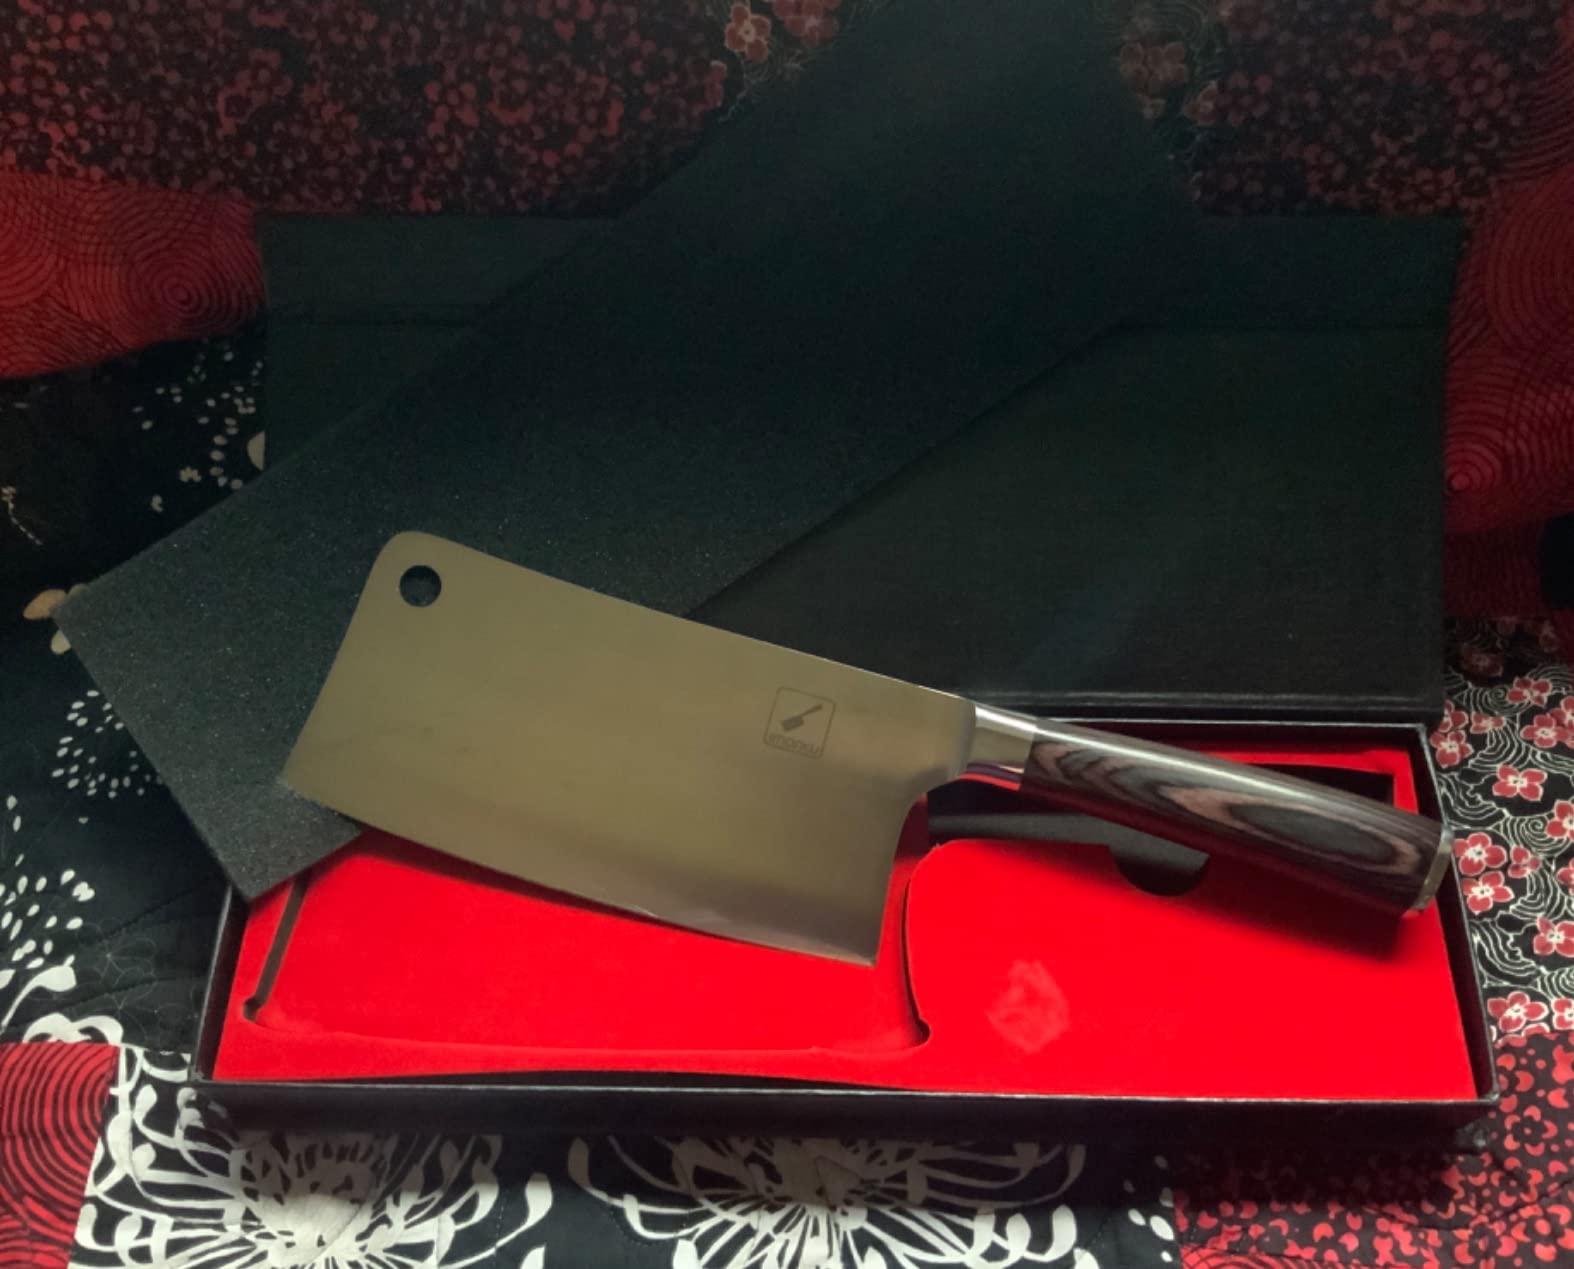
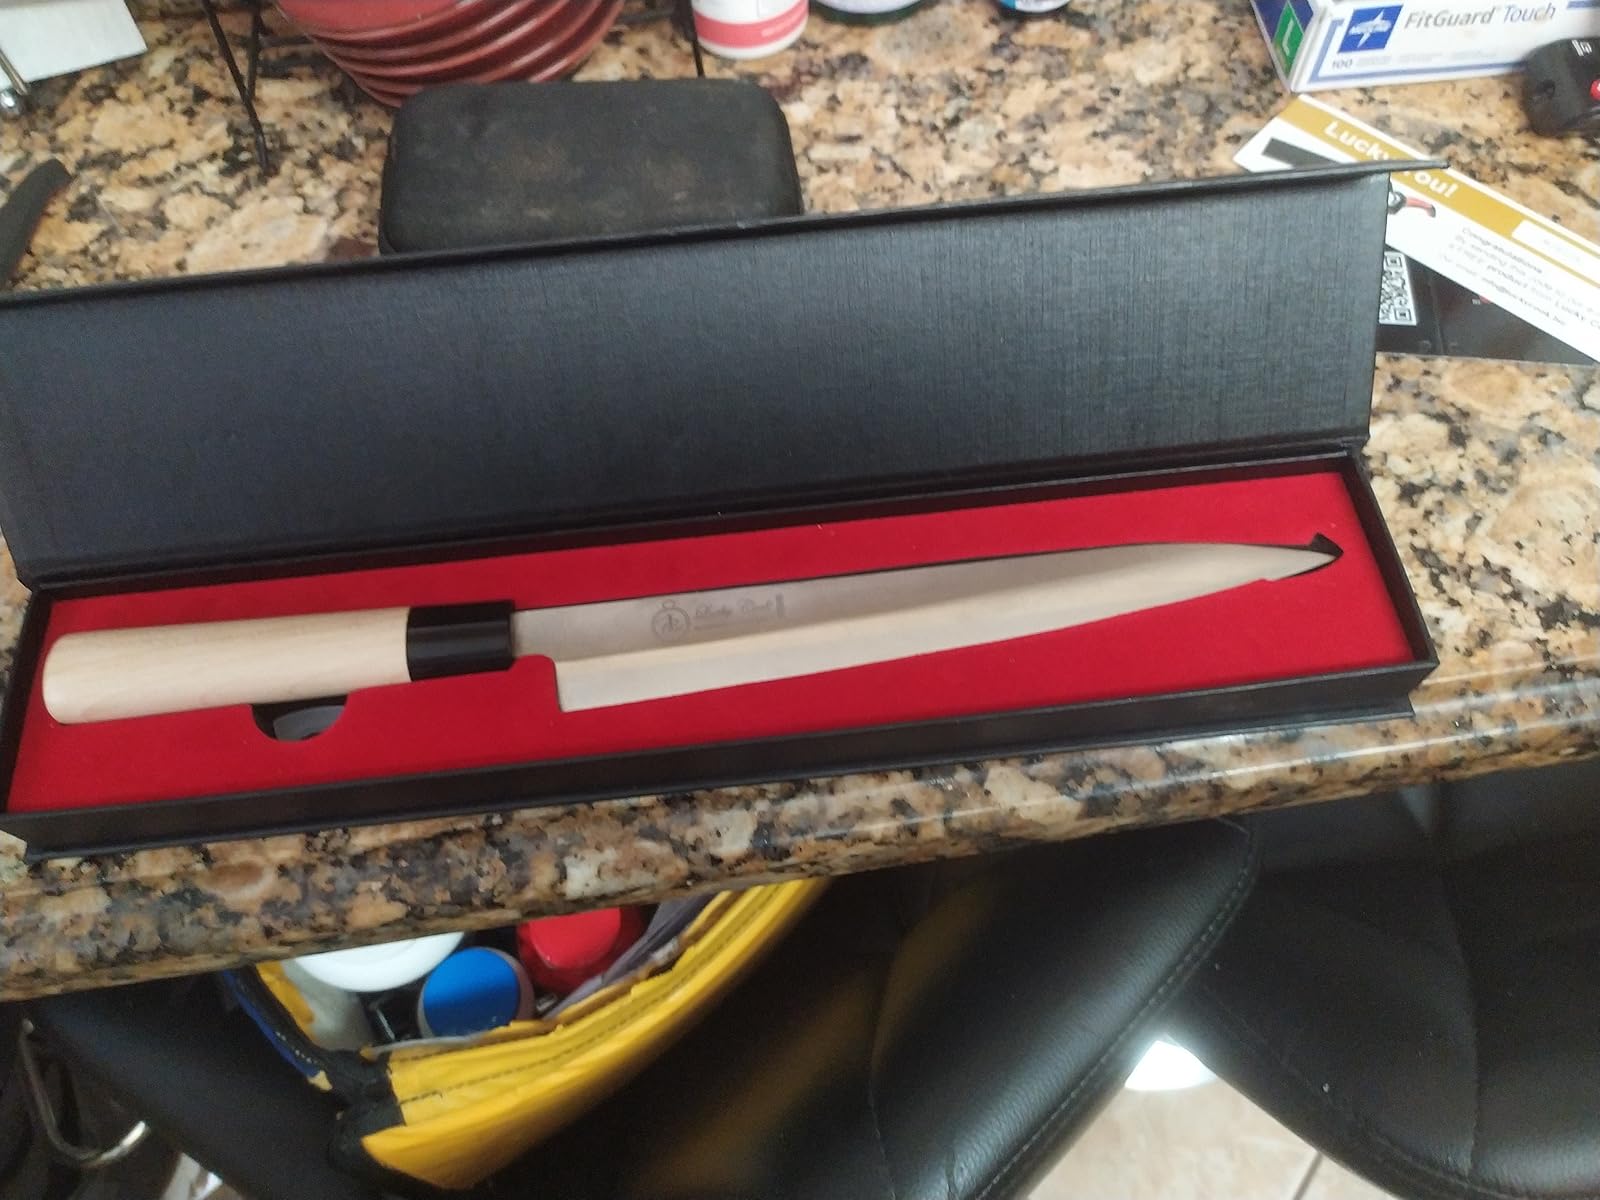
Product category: items_knife
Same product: no